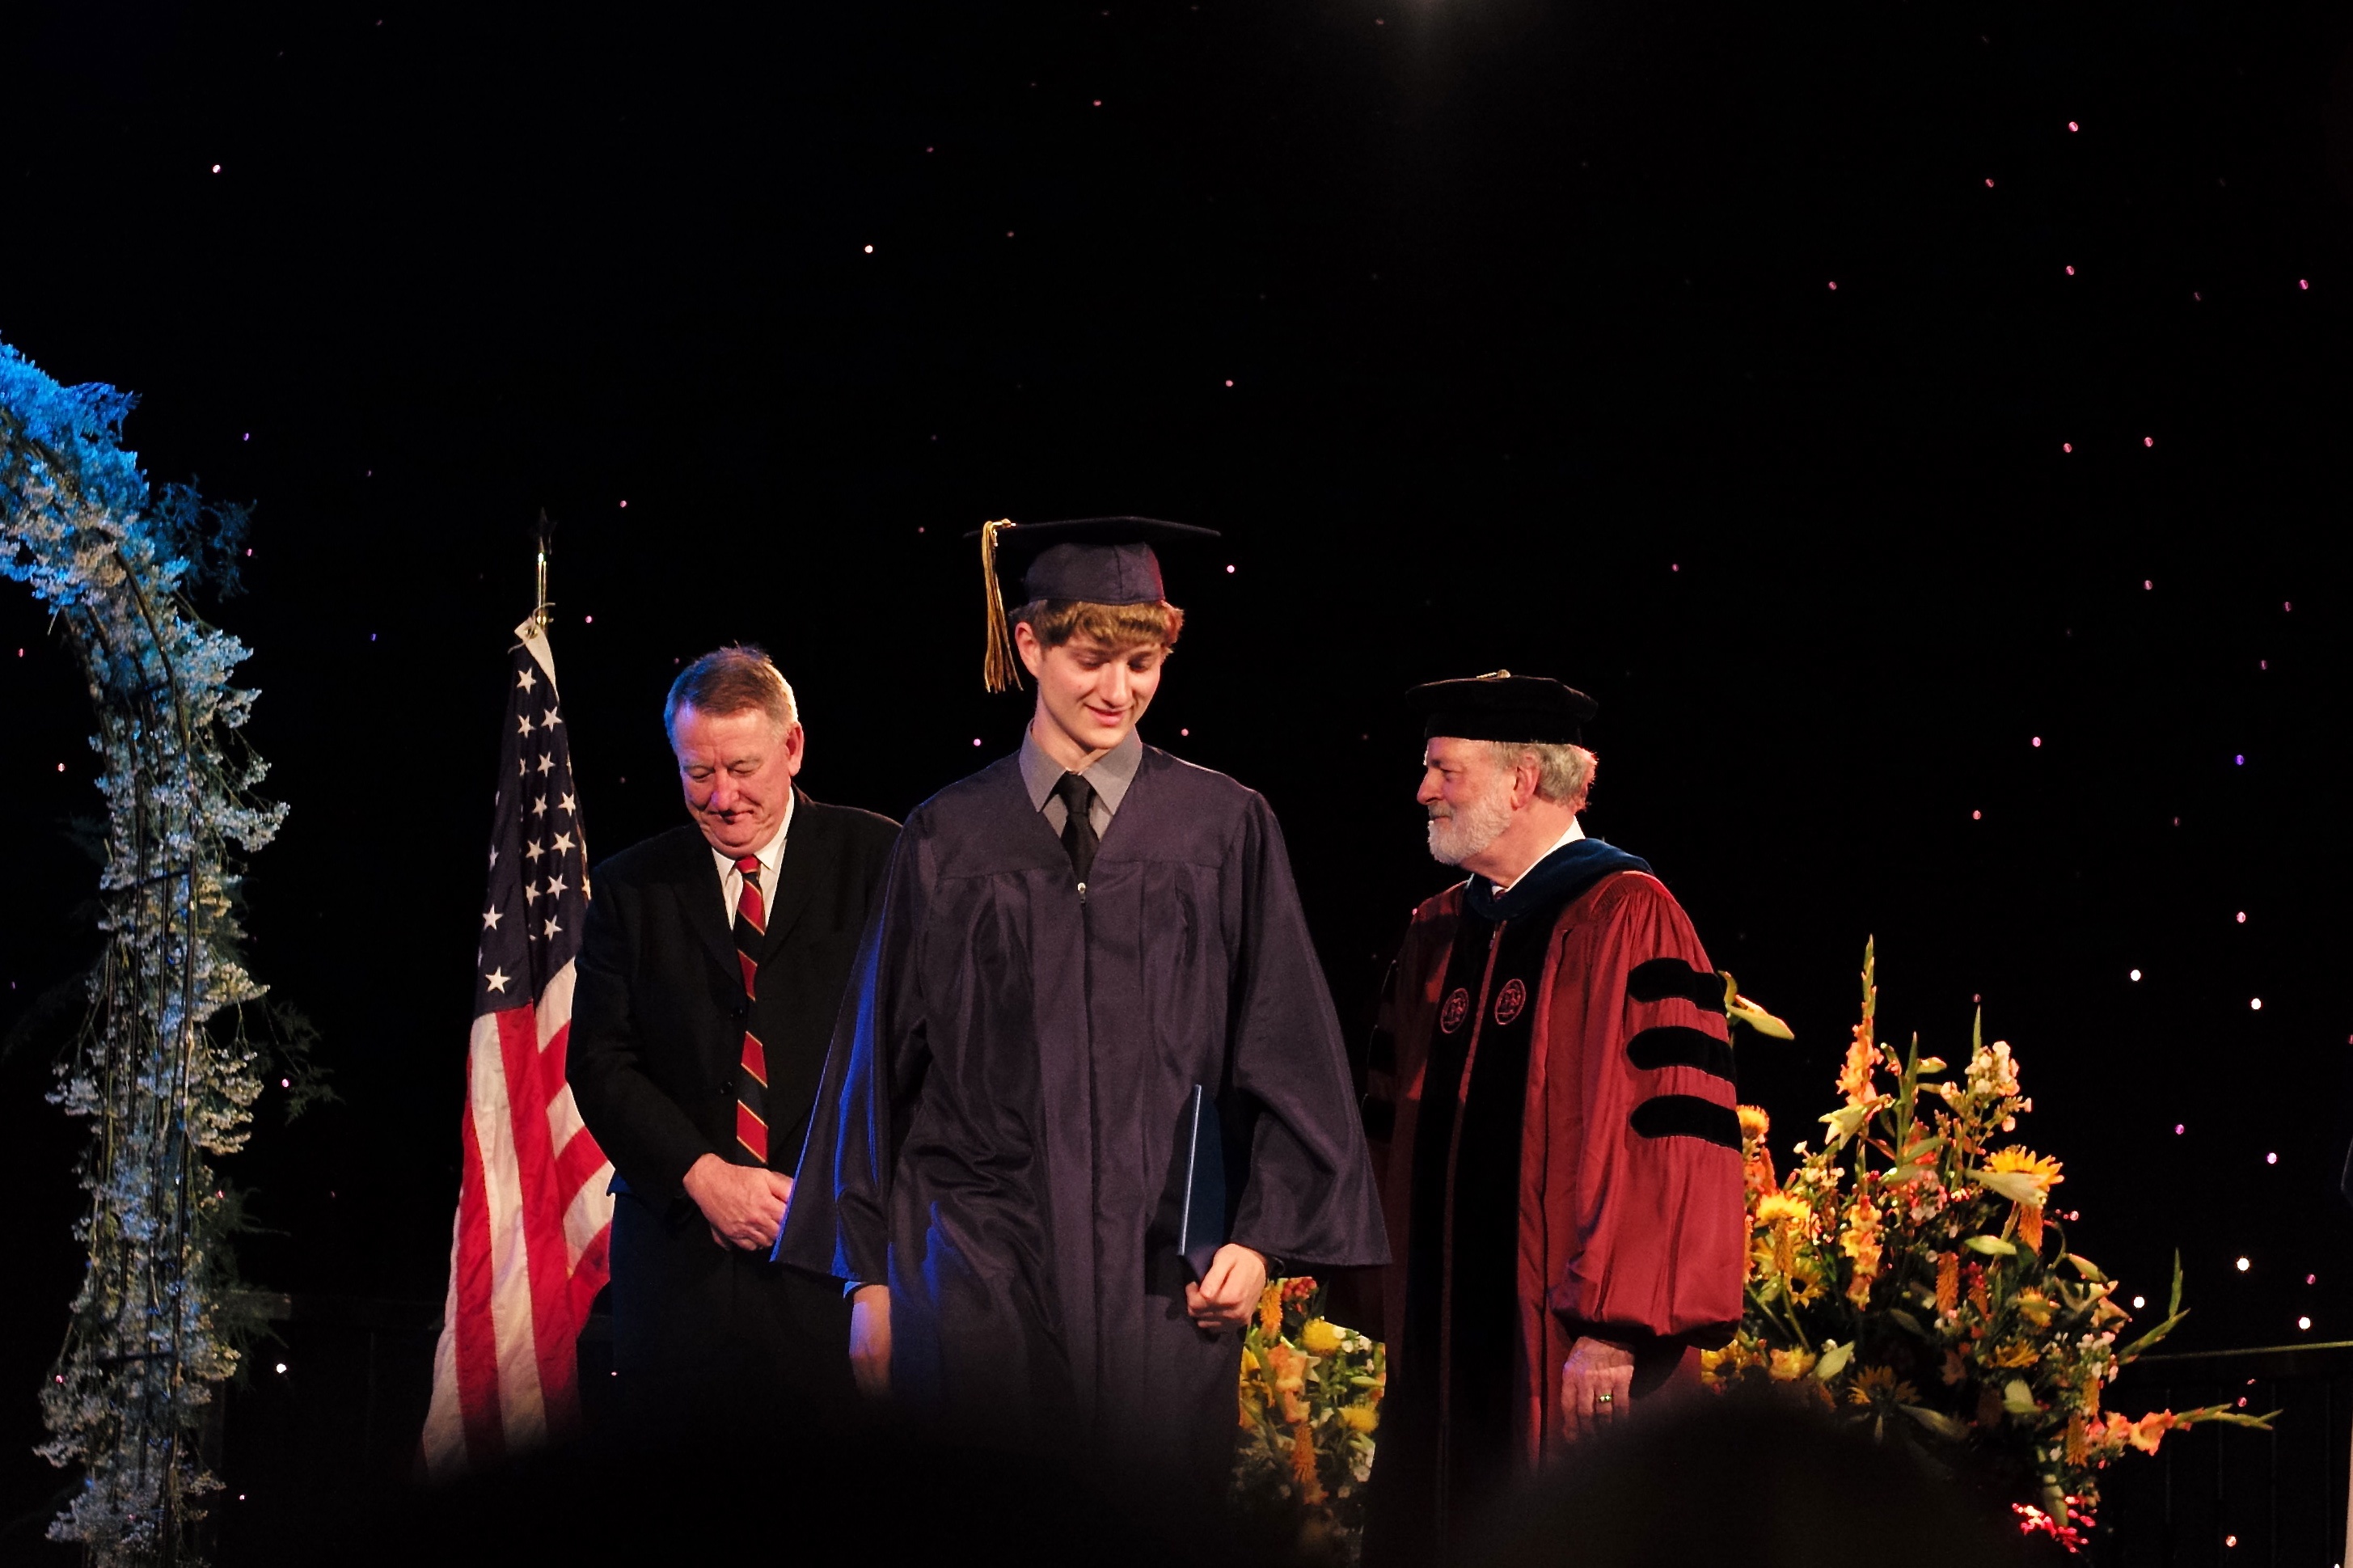
europe, high, ash, ceremony, m, f14, students, 50, school, event, leica, 240, summilux, graduation, typ, diploma, graduates, capandgown, musical theatre